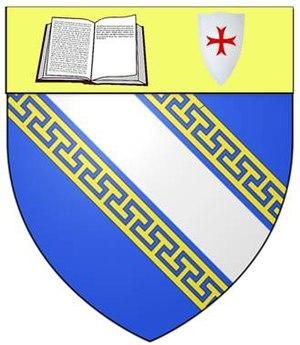
Blason de Mesnil saint Loup
Mesnil-Saint-Loup est une commune française, située dans le département de l'Aube en région Grand Est.